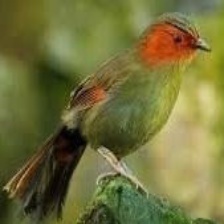
Species: SCARLET FACED LIOCICHLA
Scientific name: LIOCICHLA RIPPONI